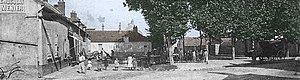
Esmans carte postale vers 1908
Esmans est une commune française située dans le département de Seine-et-Marne en région Île-de-France.